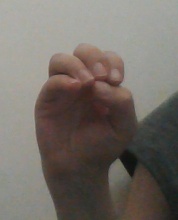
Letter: ha